Sam Black Church

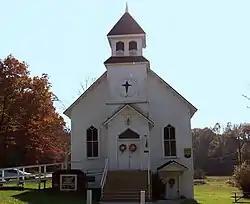
Sam Black Church, November 2007

Sam Black Church, known today as Sam Black United Methodist Church, is an historic Carpenter Gothic-style church located at Sam Black Church near the unincorporated community of Smoot in Greenbrier County, West Virginia.